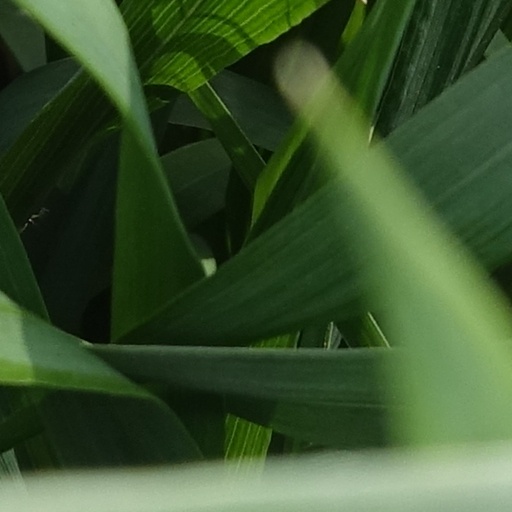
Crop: wheat